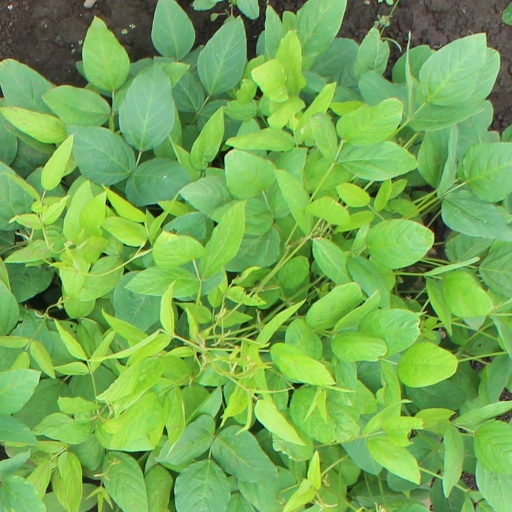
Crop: soybean